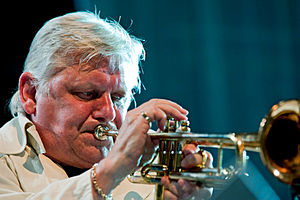
Palle Mikkelborg
Palle Mikkelborg optræder ved Moers Festival i 2010.
Palle Mikkelborg er en dansk jazz-trompetist.